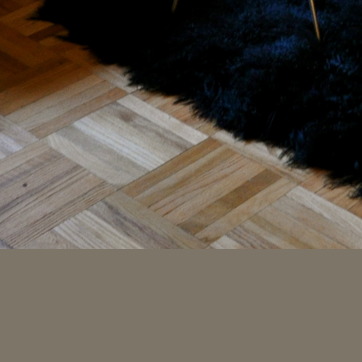
Material: wood